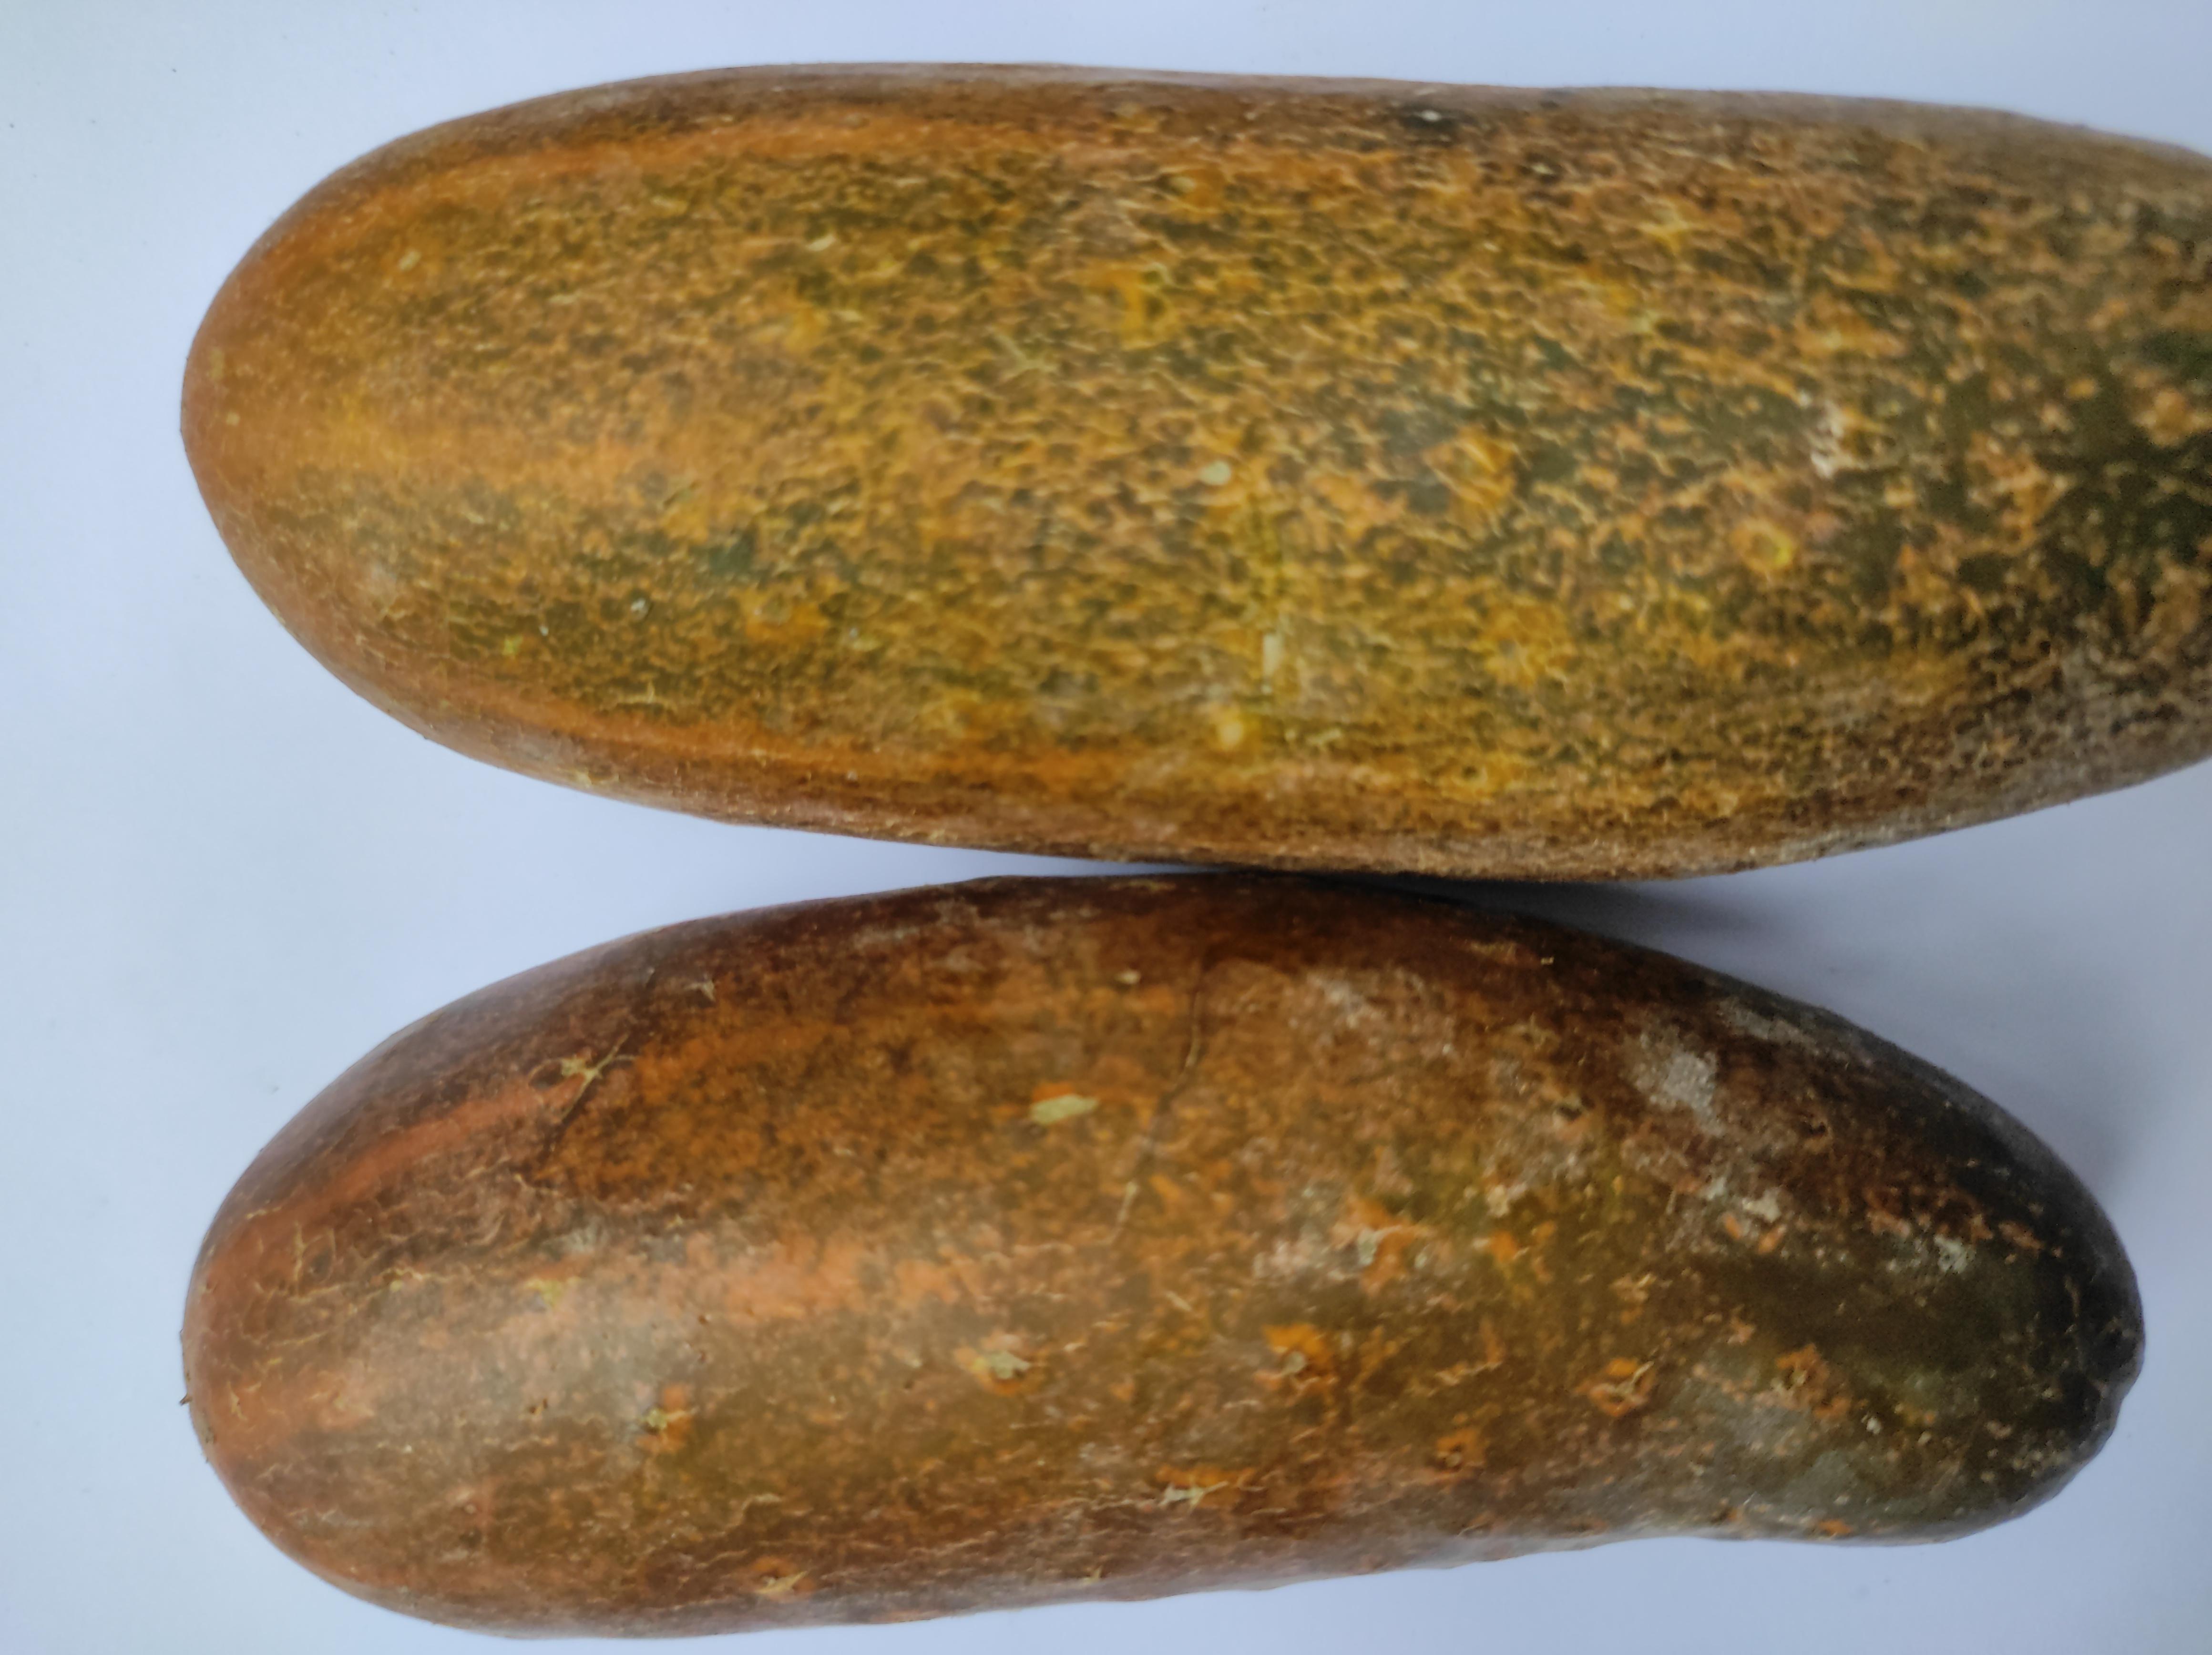
Label: Cucumber